Leipzig: The Battle of Nations

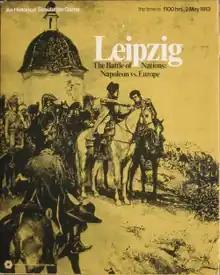
Cover of the 2nd edition box, 1972

Leipzig: The Battle of Nations, subtitled "Napoleon vs. Europe", is a board wargame published by Simulations Publications Inc. (SPI) in 1969 that simulates the 1813 campaign of Napoleon in central Europe, including the Battle of Leipzig. The game was one of the first Napoleonic board wargames, and a number of innovative rules such as the effect of individual leaders on combat were adopted by other wargame publishers.